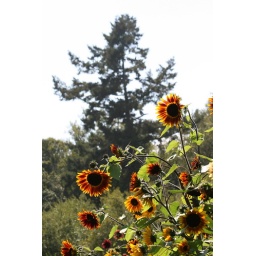
Red sunflowers waving in the Fall sunshine, with pine tree in the distance. Fresh Run Farm, a Marin Organic Farm, Bolinas, CA